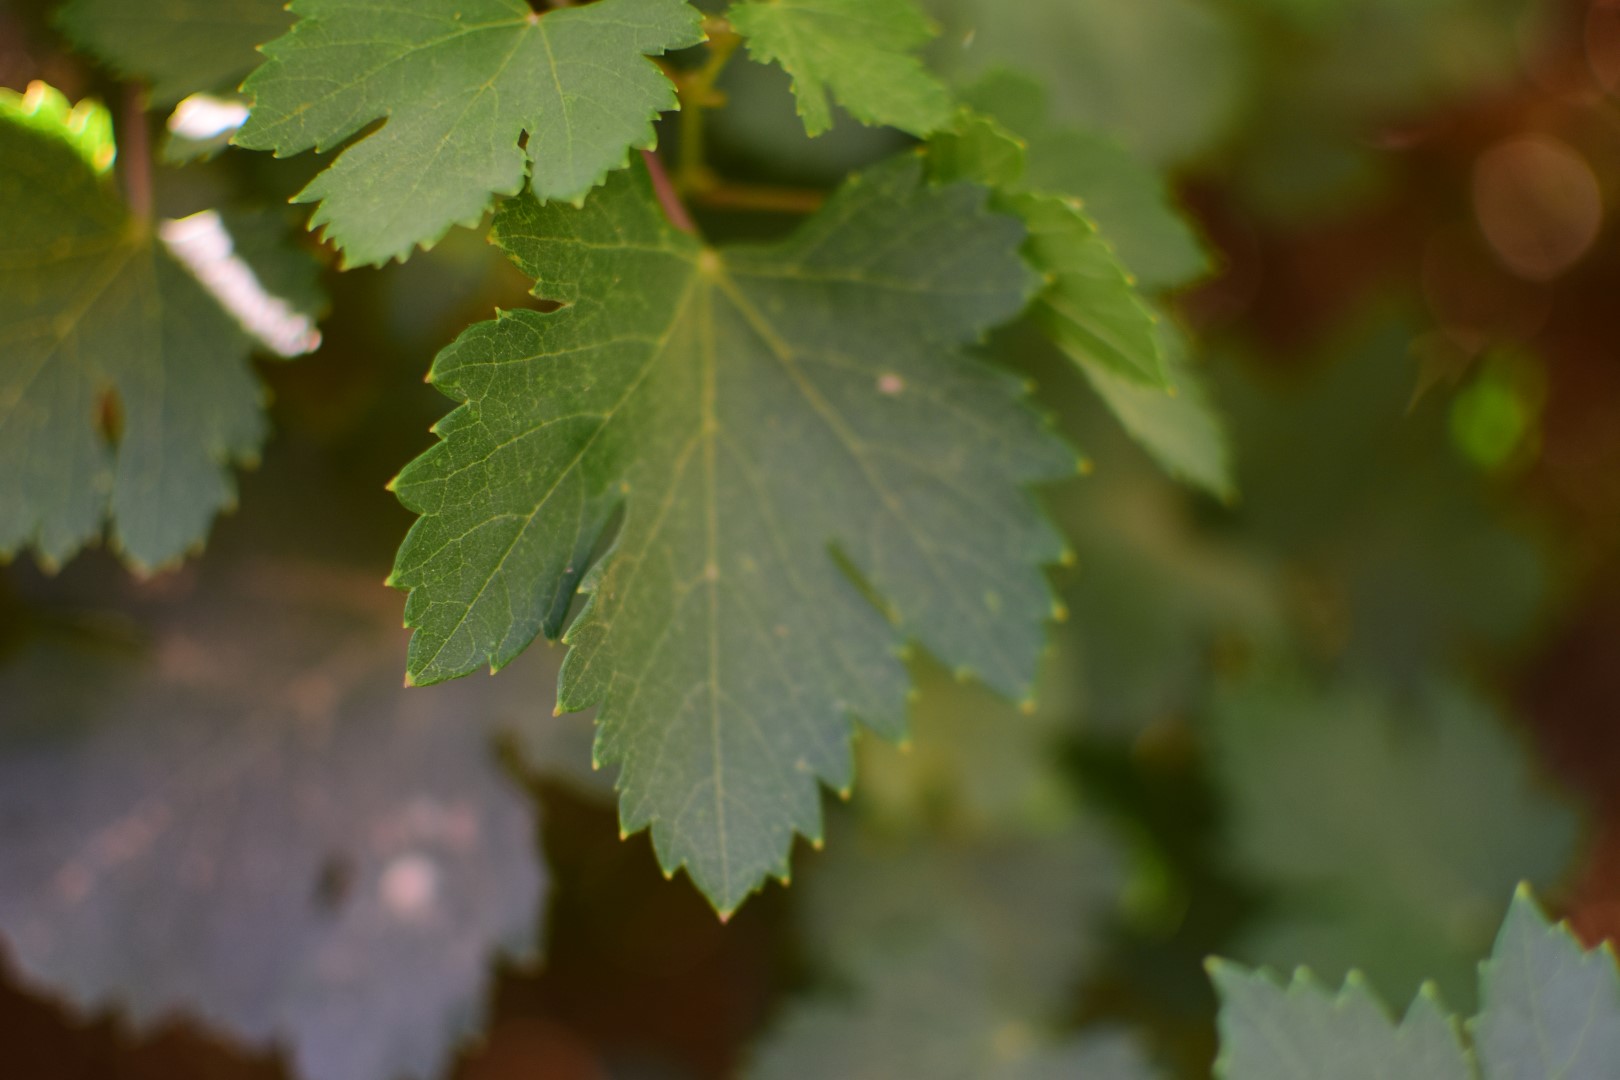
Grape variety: Halawani